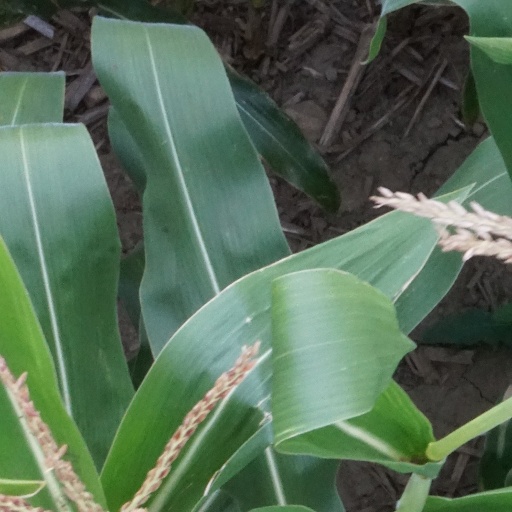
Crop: maize; corn